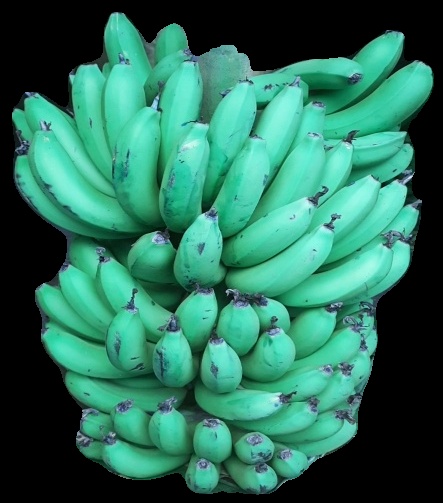
Variety: pachbale
Grade: grade1